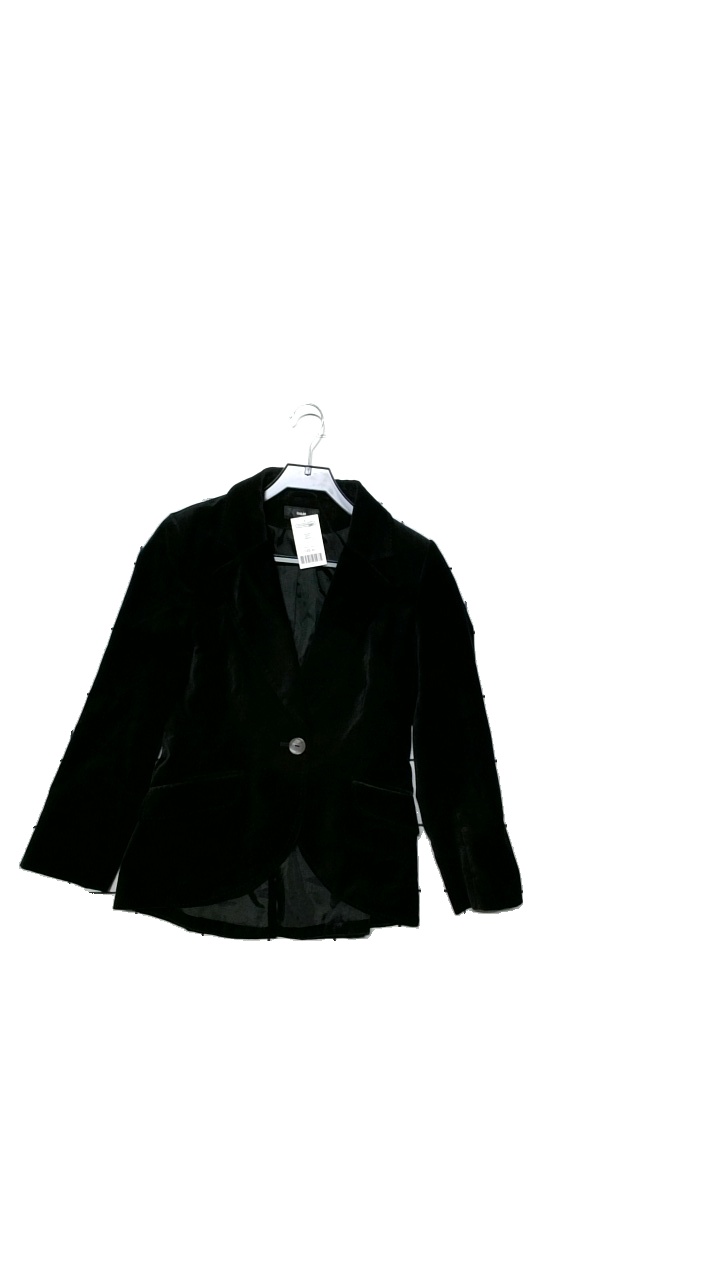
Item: Blazer (Ladies)
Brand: H&m
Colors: Black
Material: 86% cotton, 34% rayon. 100% polyester
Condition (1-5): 5
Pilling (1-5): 4
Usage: Reuse
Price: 100-150